Celtic Animism

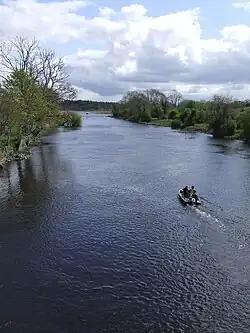
The River Shannon, (Irish: "Abhainn na Sionainne") County Leitrim, Ireland

In Ireland, the tutelary goddesses Boann and Sionnan give their names to the rivers Boyne and Shannon, and the tales of these goddesses are the origin stories of the rivers themselves. The threefold goddess Brighid is associated with a number of holy wells and The Morrígan is connected with the River Unius.